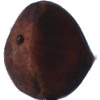
Label: Chestnut 1